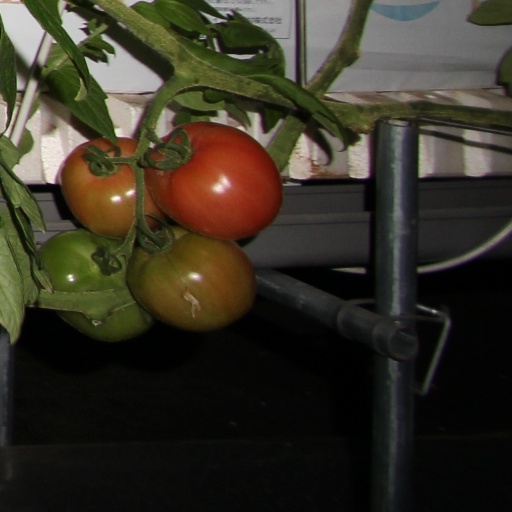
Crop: tomato